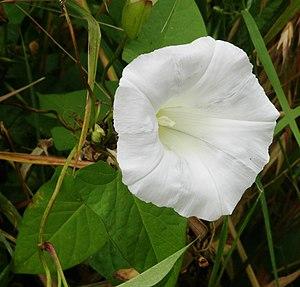
Une fleur de Calystegia sepium (un liseron). Português: Corriola-maior